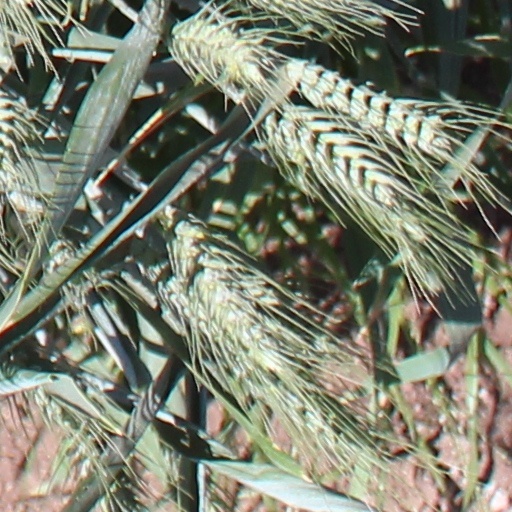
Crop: wheat